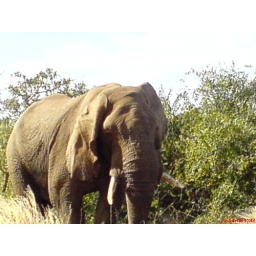
An agitated elephant made us rush on. There were several younger animals in the bush around us.